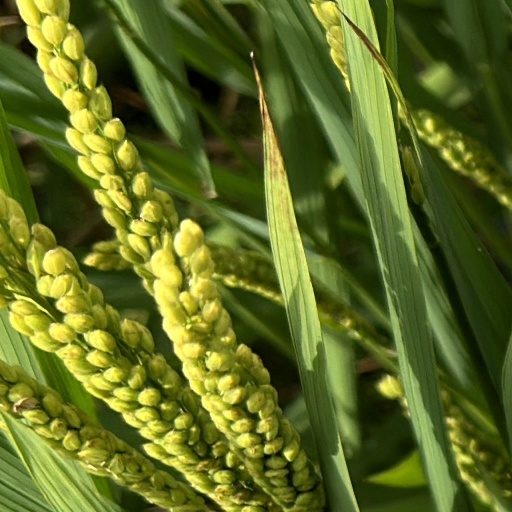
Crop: rice